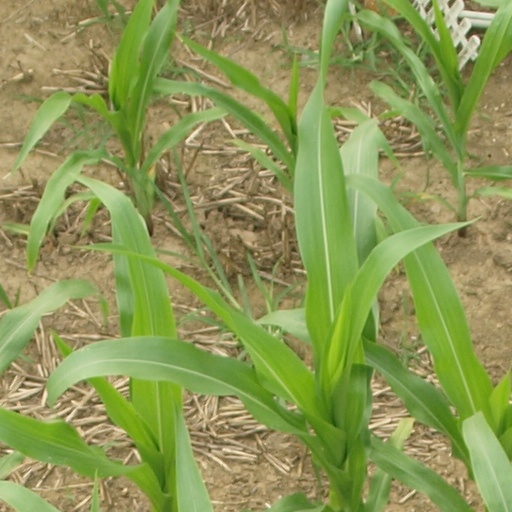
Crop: maize; corn